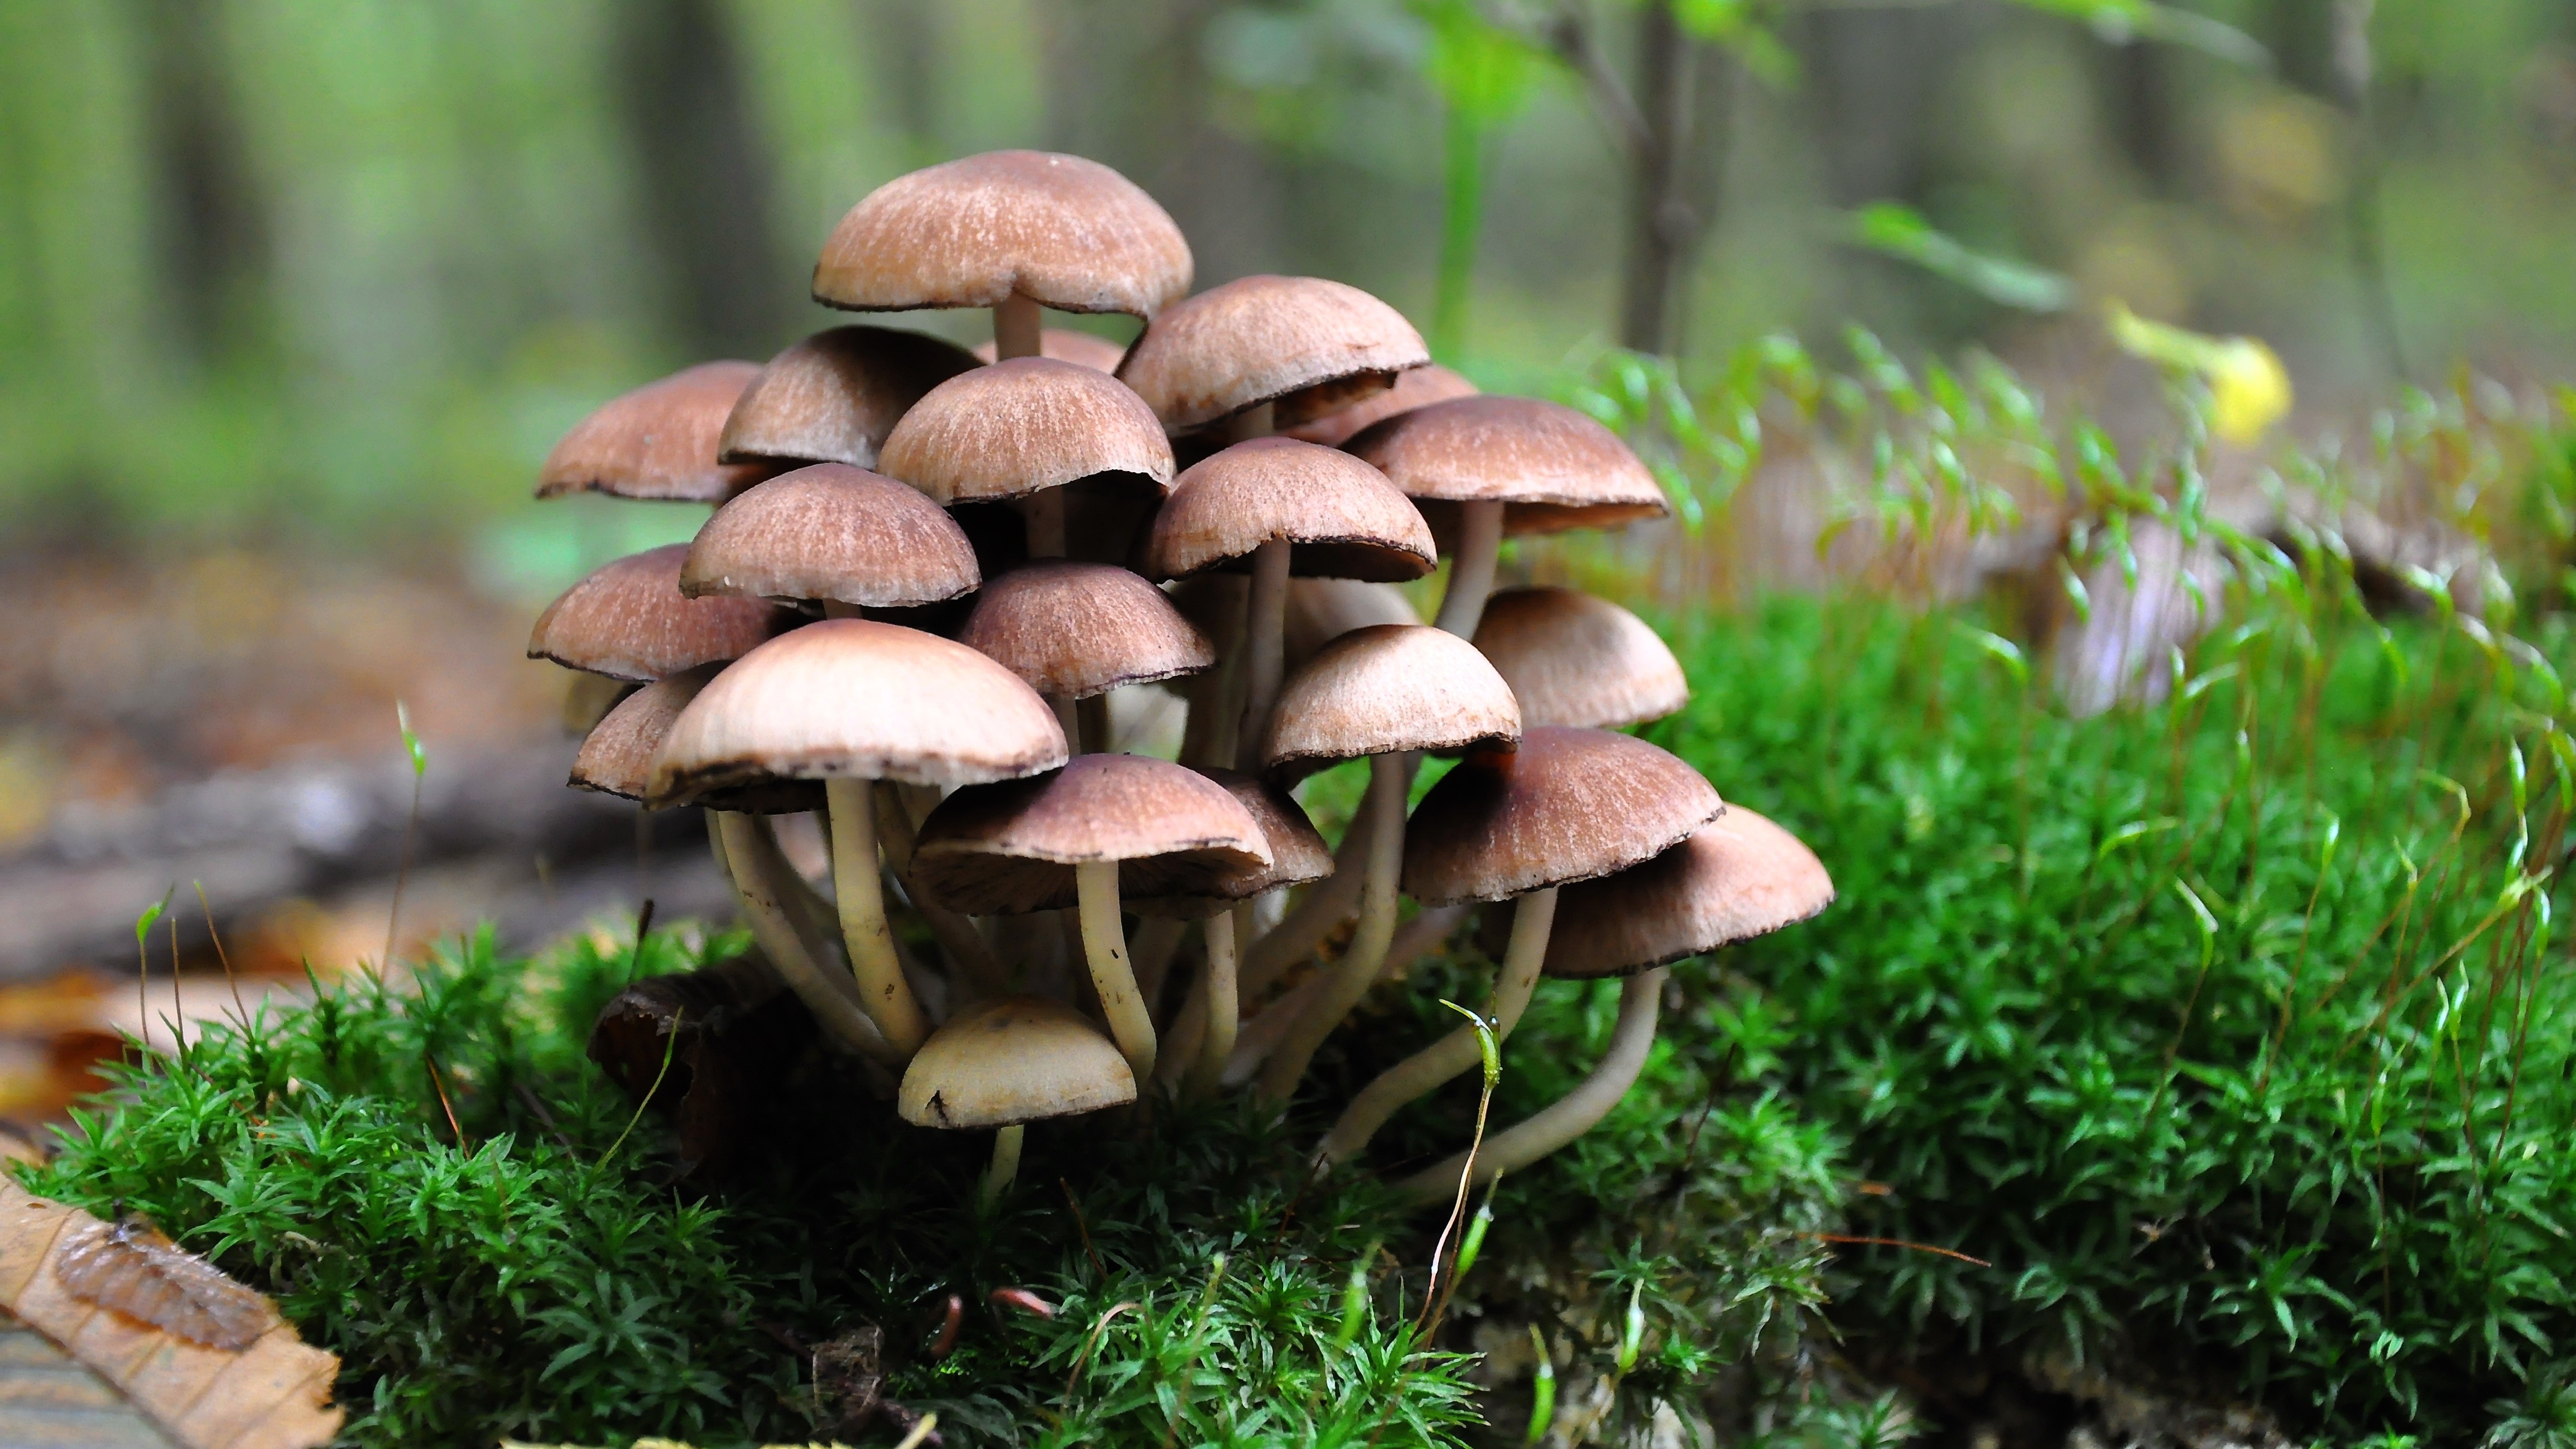
tree, forest, autumn, soil, botany, mushroom, fungus, woodland, bolete, coprinus, agaricus, matsutake, oyster mushroom, edible mushroom, medicinal mushroom, agaricomycetes, agaricaceae, champignon mushroom, penny bun